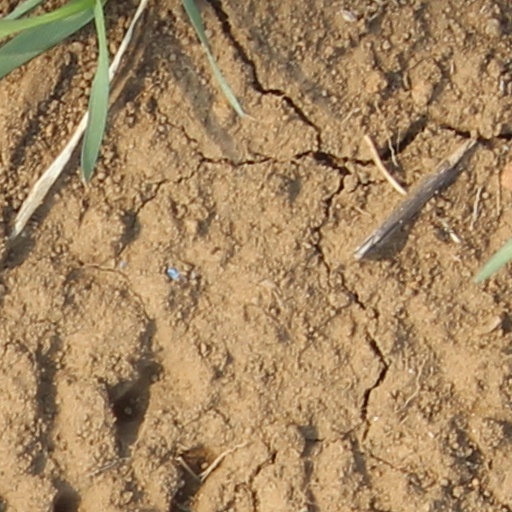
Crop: wheat